Blanco Bridge

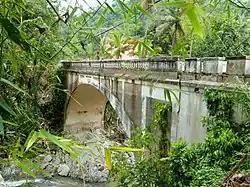
Blanco Bridge

Blanco Bridge or Bridge 152 ( in Spanish) was built in 1924, on Puerto Rico Highway 10 at km 48.1 in Arenas, a barrio of Utuado in Puerto Rico. PR-10 at this location connects the towns / municipalities of Utuado and Adjuntas. It's named Puente Blanco (white bridge) because it was painted white for decades. The concrete bridge rises 33 feet over the Pellejas River between Adjuntas and Utuado. The total length of the bridge is 20.5 meters and its width is 4.9 meters. The bridge designer was Rafael Nevares and Martín Aparicio was the builder. The bridge which cost $23,796 was important for these inland coffee municipalities. The bridge was added to the US National Register of Historic Places on July 19, 1995. The bridge met the requirements for its design and craftsmanship as well as for its significance to the historical period between 1924 - 1944 in Puerto Rico when coffee production was an important part of its economy. The bridge helped improve exchange and communication between nearby communities working in coffee production.